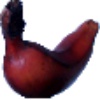
Label: Banana Red 1